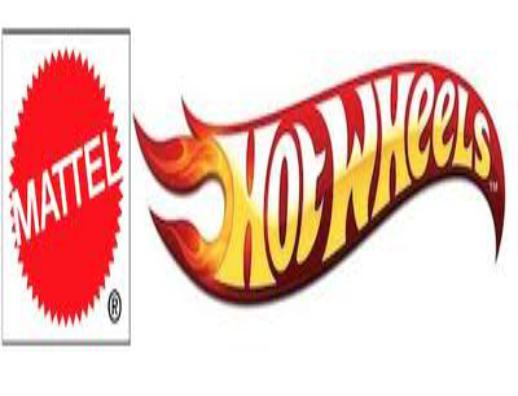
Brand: Hot Wheels
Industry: Leisure